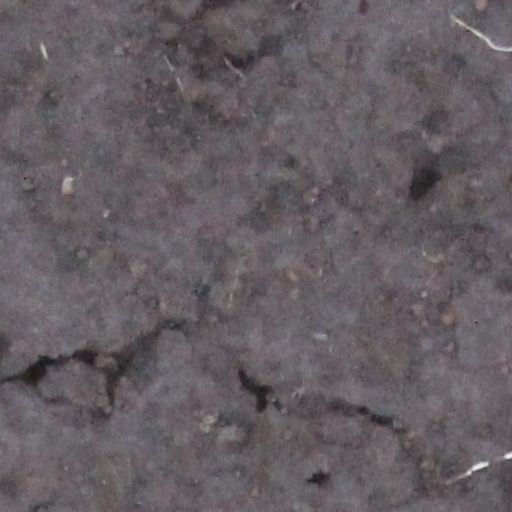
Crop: wheat